Raksha Rekha

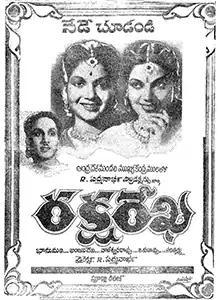
Theatrical release poster

Raksha Rekha is a 1949 Telugu-language swashbuckler film, produced and directed by R. Padmanabhan. It stars Akkineni Nageswara Rao, Bhanumathi Ramakrishna and Anjali Devi, with music composed by Ogirala Ramachandra Rao and H. R. Padmanabha Sastry.